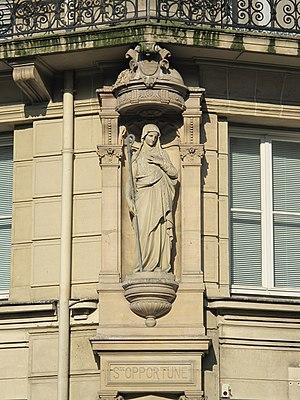
Statue de Sainte-Opportune, rue Saint-Opportune, Paris 1er arr.